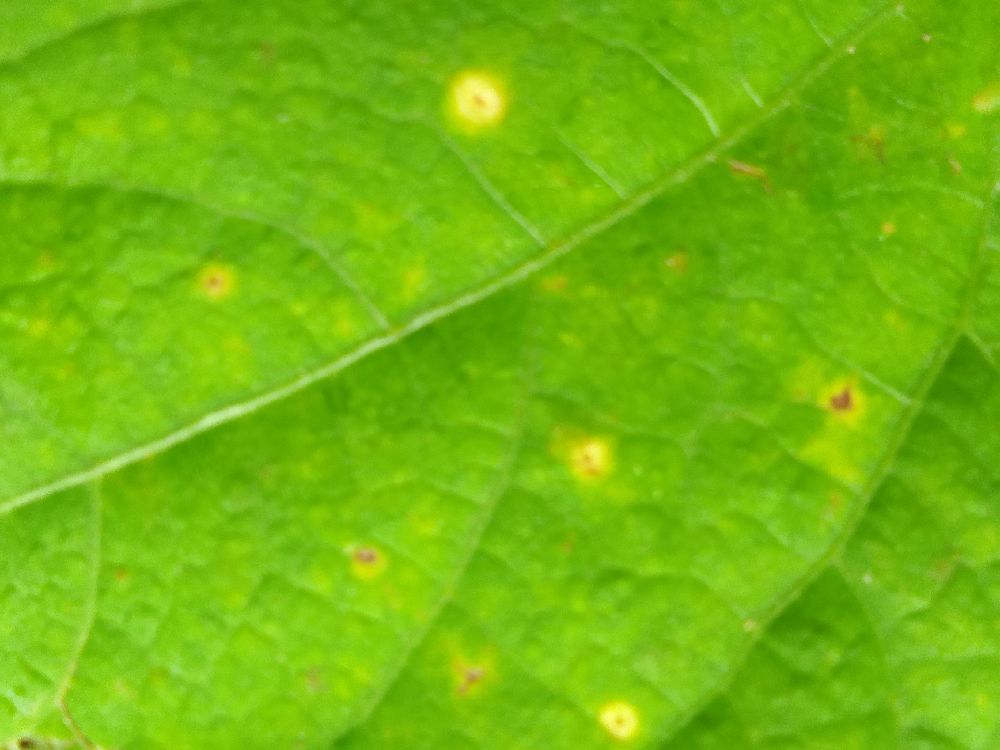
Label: rust